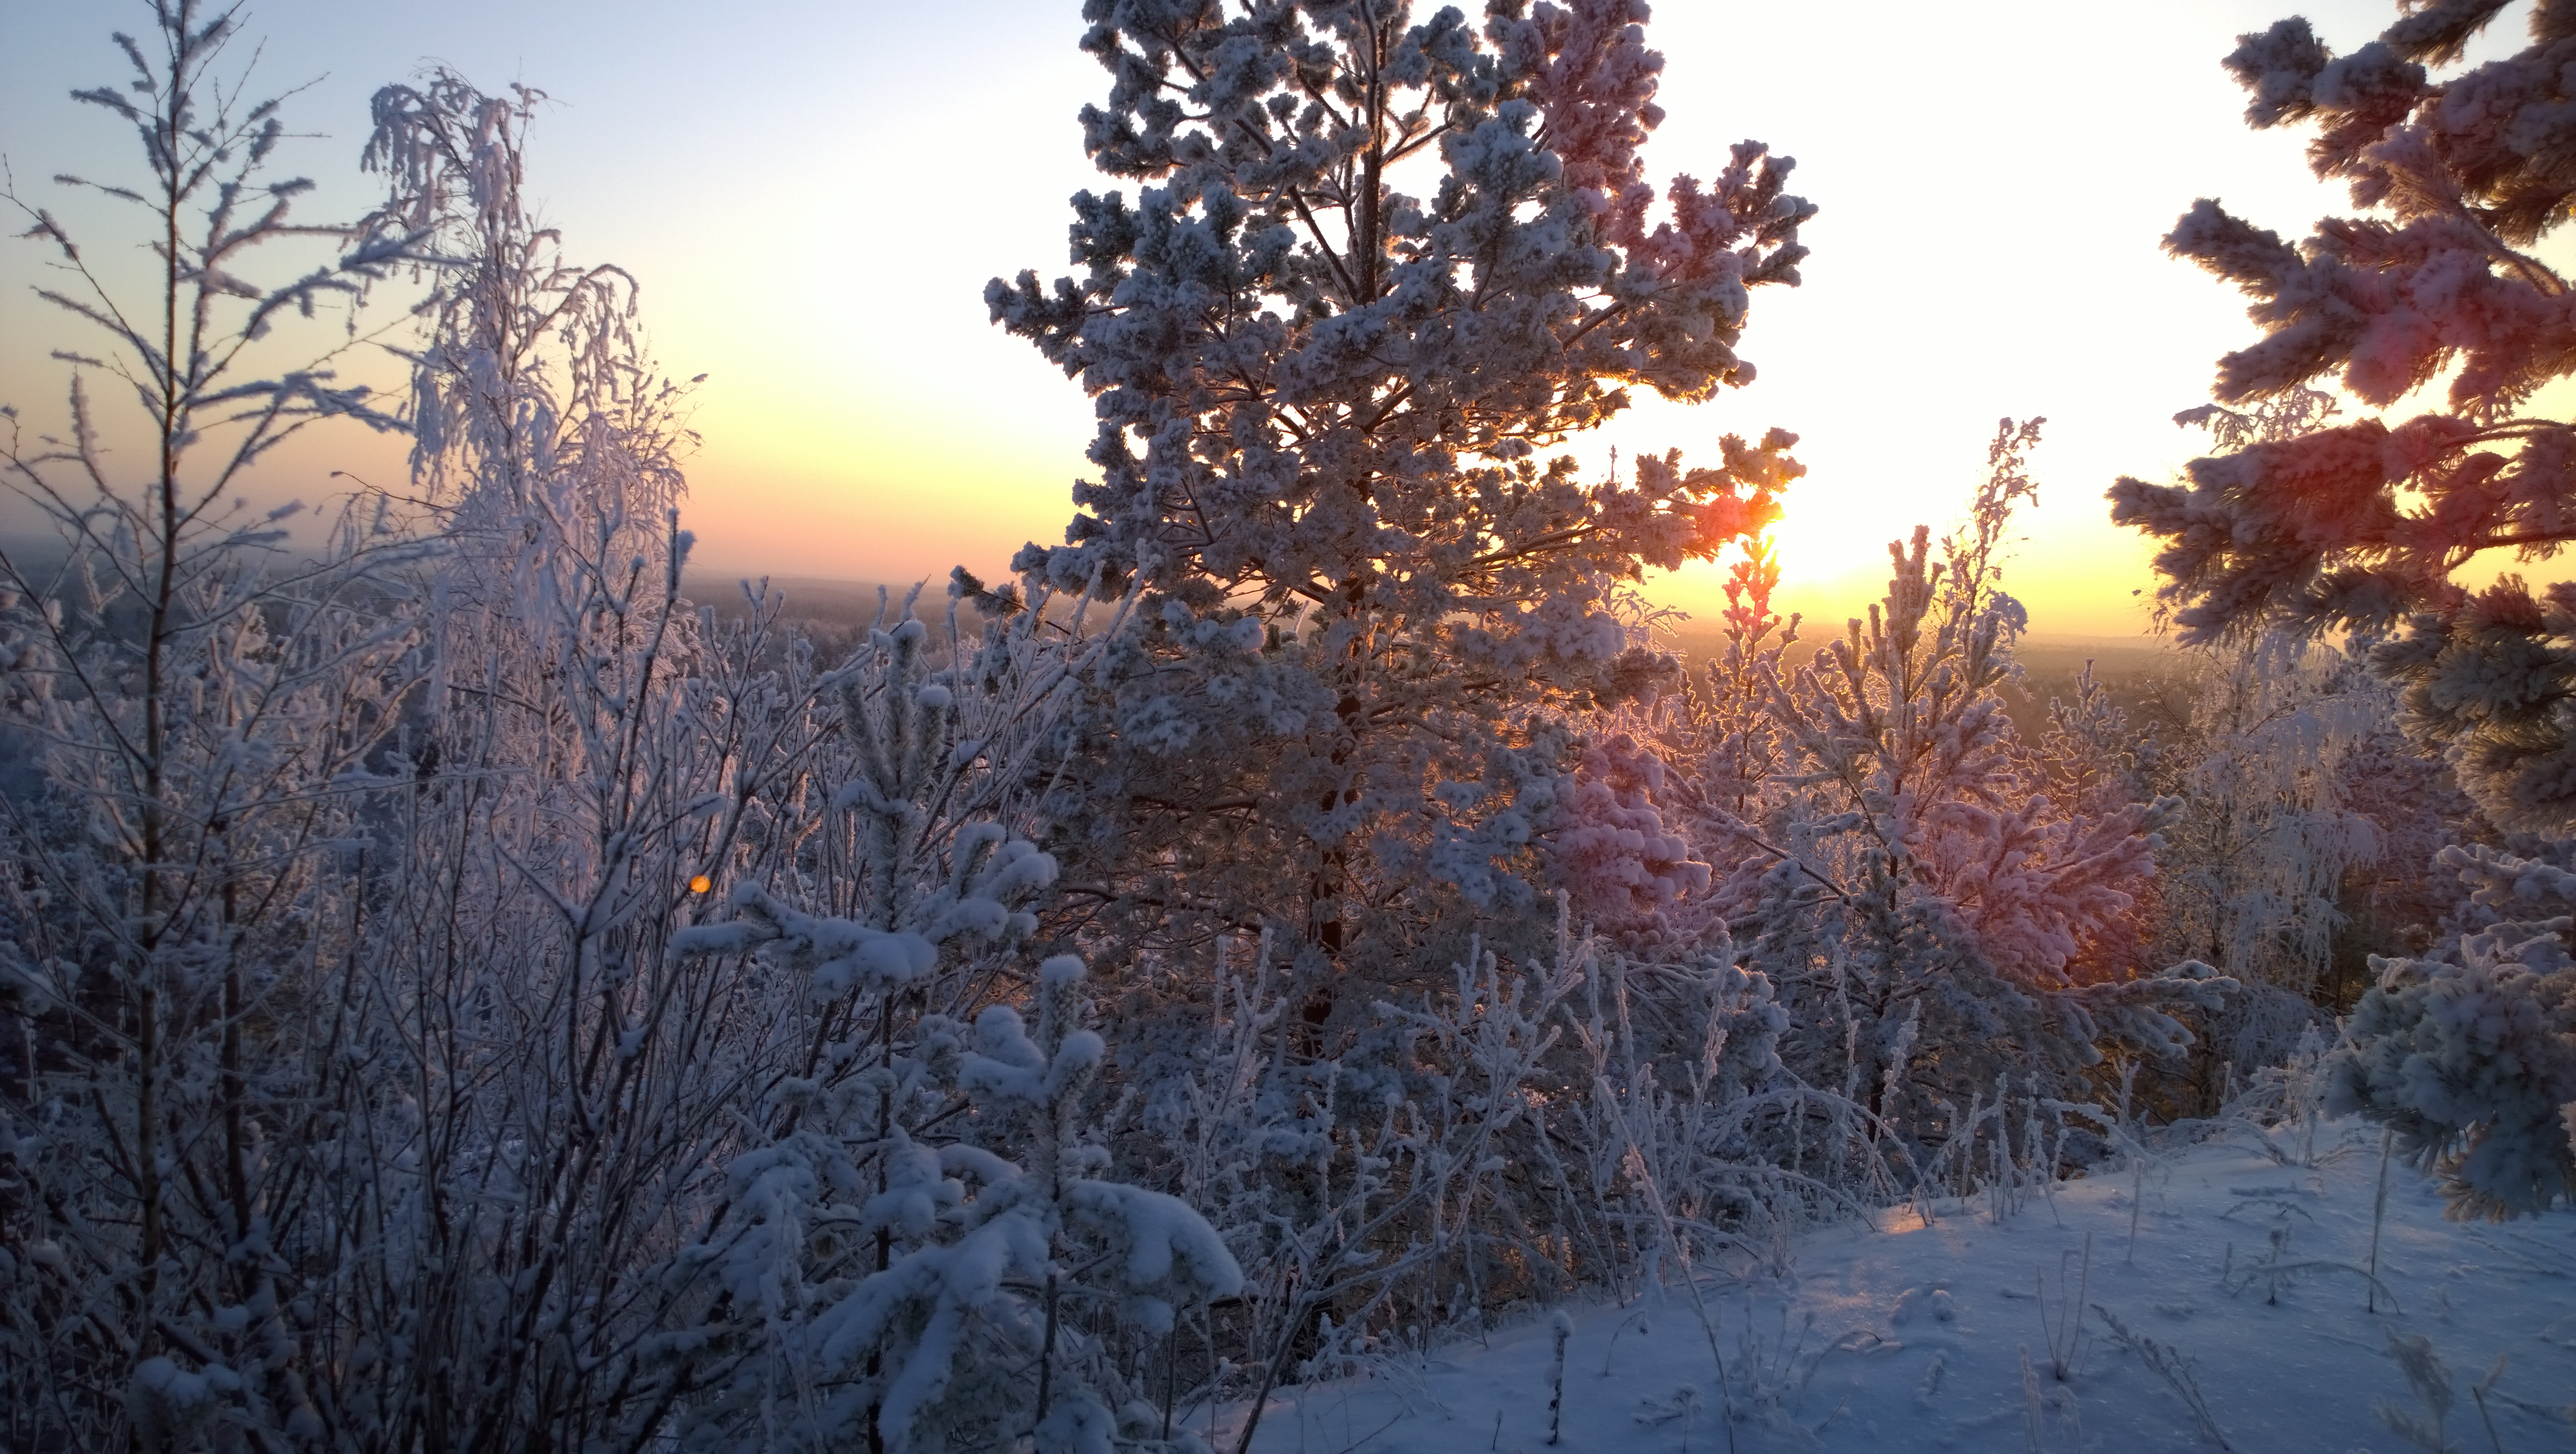
snow, winter, sky, nature, wilderness, tree, freezing, frost, morning, sunlight, geological phenomenon, evening, forest, sunrise, branch, dawn, pine family, landscape, computer wallpaper, ice, fir, woodland, conifer, sunset, pine